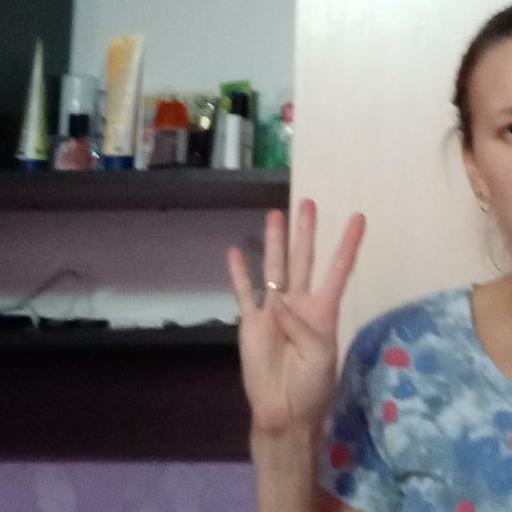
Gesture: four